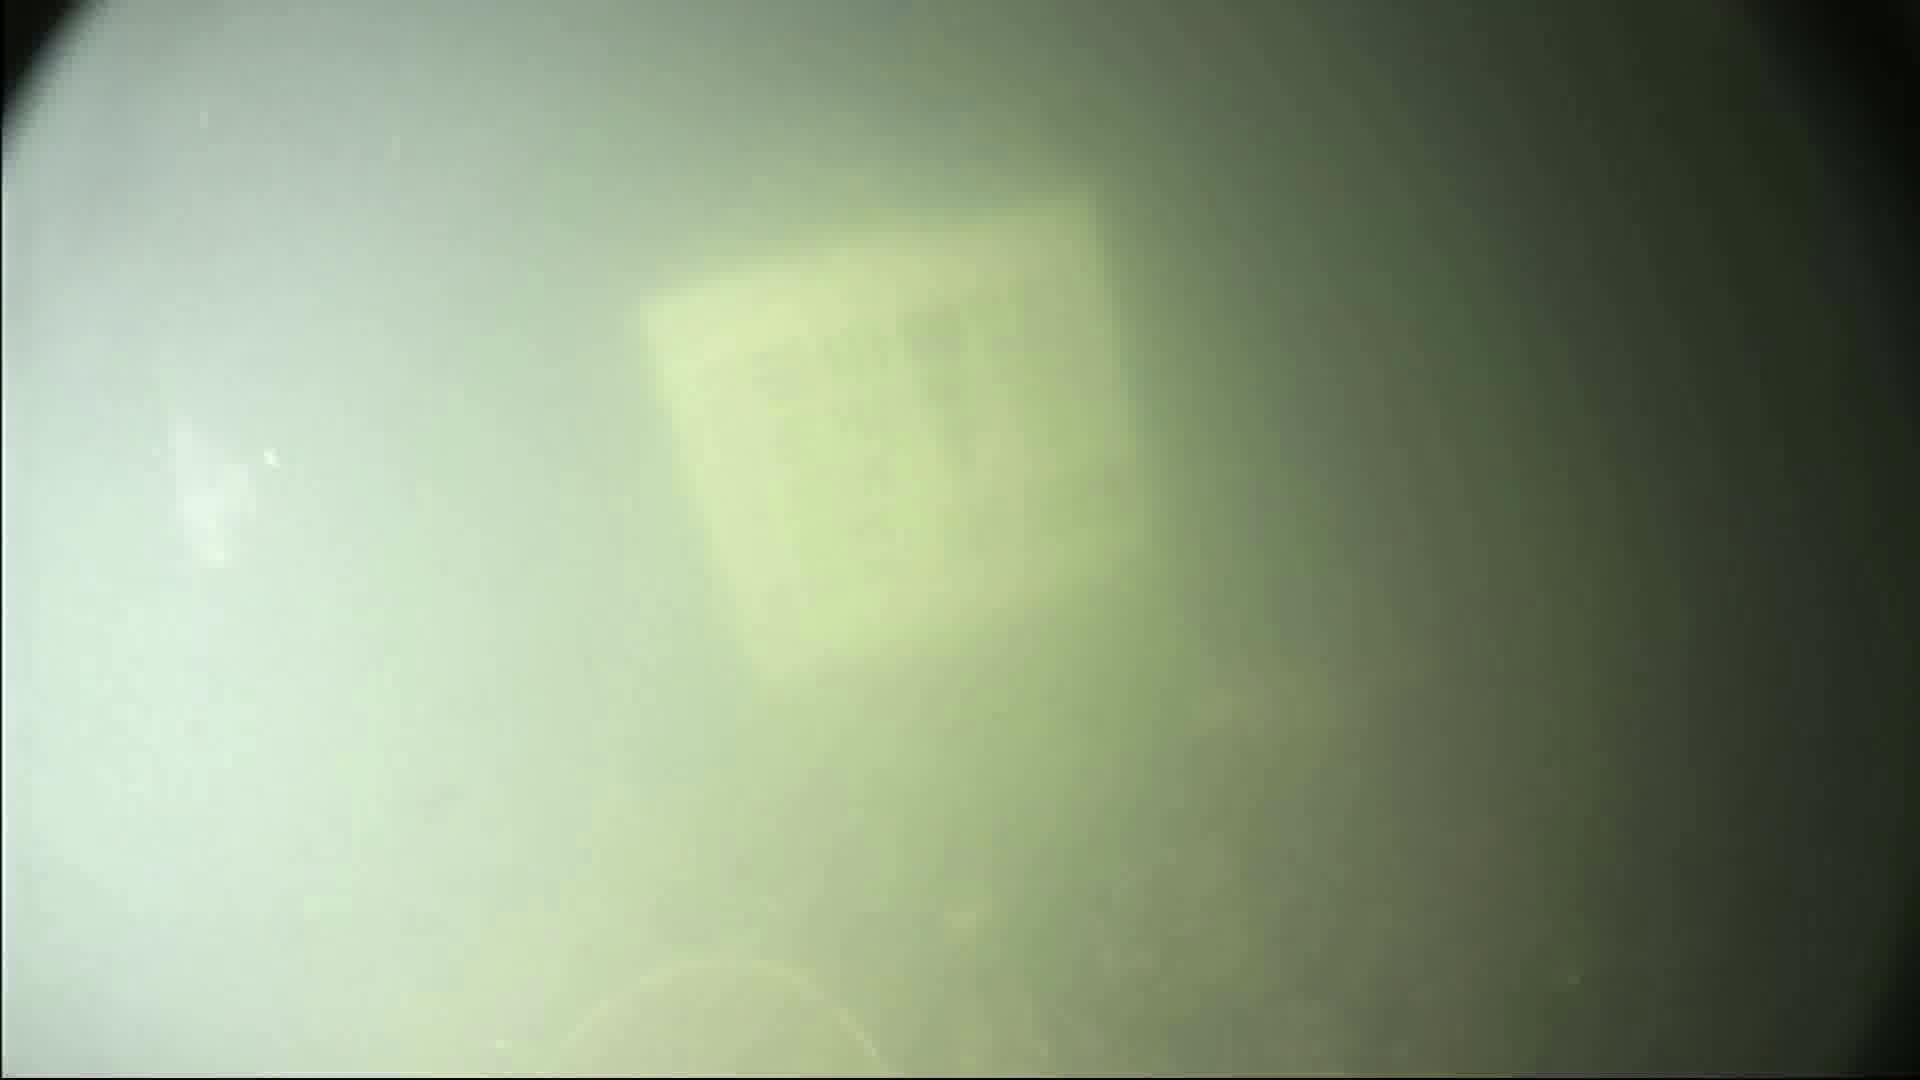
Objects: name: jellyfish